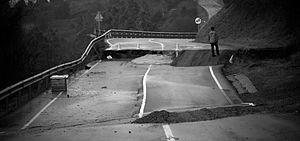
La tempête Klaus est une cyclogénèse à caractère exceptionnel qui a principalement touché le sud-ouest de la France, la principauté d'Andorre, le nord de l'Espagne et une partie de l'Italie entre le 23 et le 25 janvier 2009. Elle est considérée comme étant la plus destructrice en France depuis les tempêtes de 1999.